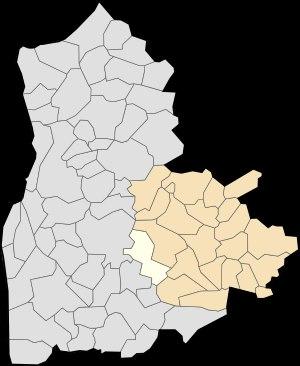
Wirwignes est une commune française située dans le département du Pas-de-Calais en région Hauts-de-France.